92nd Engineer Battalion

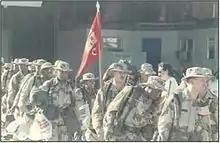

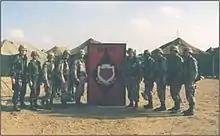

On 15 October 1990, the 92nd deployed to Damman, Saudi Arabia, where it subsequently went on to successfully complete 40 missions during Operation Desert Shield and 68 missions during Operation Desert Storm. Of the seven top priority construction engineer projects, as designated by both XVIII Airborne Corps and VII Corps, the Black Diamonds were assigned and completed five in a little over six months. This included completion of 566 kilometers of road construction (Main Supply Routes) for both corps, constructing a major VII Corps logistics base (Log Base Echo), and a 4300’ asphalted airstrip for theater casualty evacuation. The battalion relocated five times into, and out of, three countries – Saudi Arabia, Iraq, and Kuwait. Throughout, the unit successfully completed all assigned missions and gained the reputation of being a proactive, responsive engineer battalion. The battalion was awarded campaign streamers for the defense of Saudi Arabia and the Liberation and Defense of Kuwait, and received its fifth Meritorious Unit Commendation. The individuals of the battalion were awarded 48 Bronze Star Medals and 297 Army Commendation Medals from 3rd Armored Division and the 926th Engineer Group.